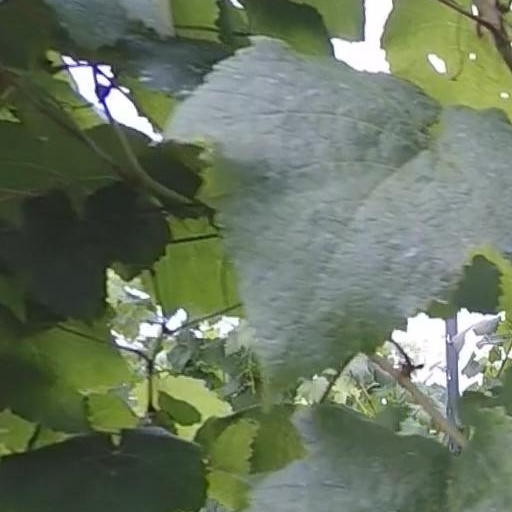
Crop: grape